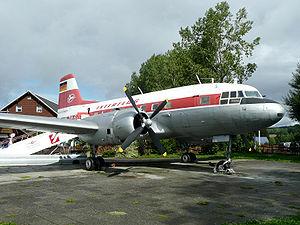
L'Iliouchine Il-14 est un avion de transport civil et militaire soviétique mis en service en 1954. Construit par l'usine d'aviation de Tachkent, il fut également produit en RDA, en Tchécoslovaquie sous la désignation Avia 14, et en Chine sous la désignation Y-6.